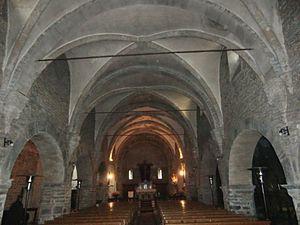
L'église Saint-Martin d'Arnad se trouve au hameau Arnad-le-Vieux, au cœur du village d'Arnad, dans la basse Vallée d'Aoste. Elle constitue un excellent témoignage de l'architecture romane au val d'Aoste des XIᵉ et XIIᵉ siècles, aussi bien que des modifications voulues par le prieur Georges de Challant au XVᵉ siècle.